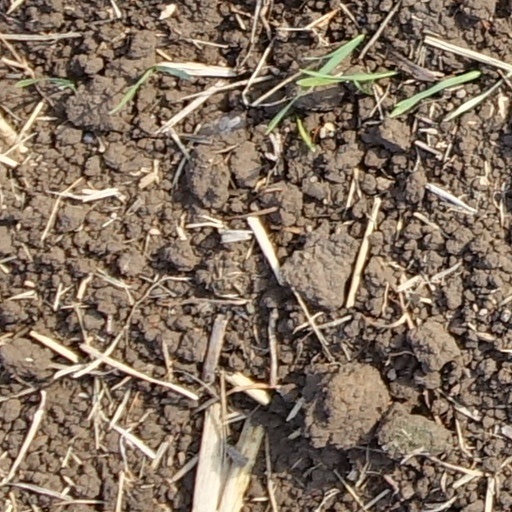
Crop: wheat